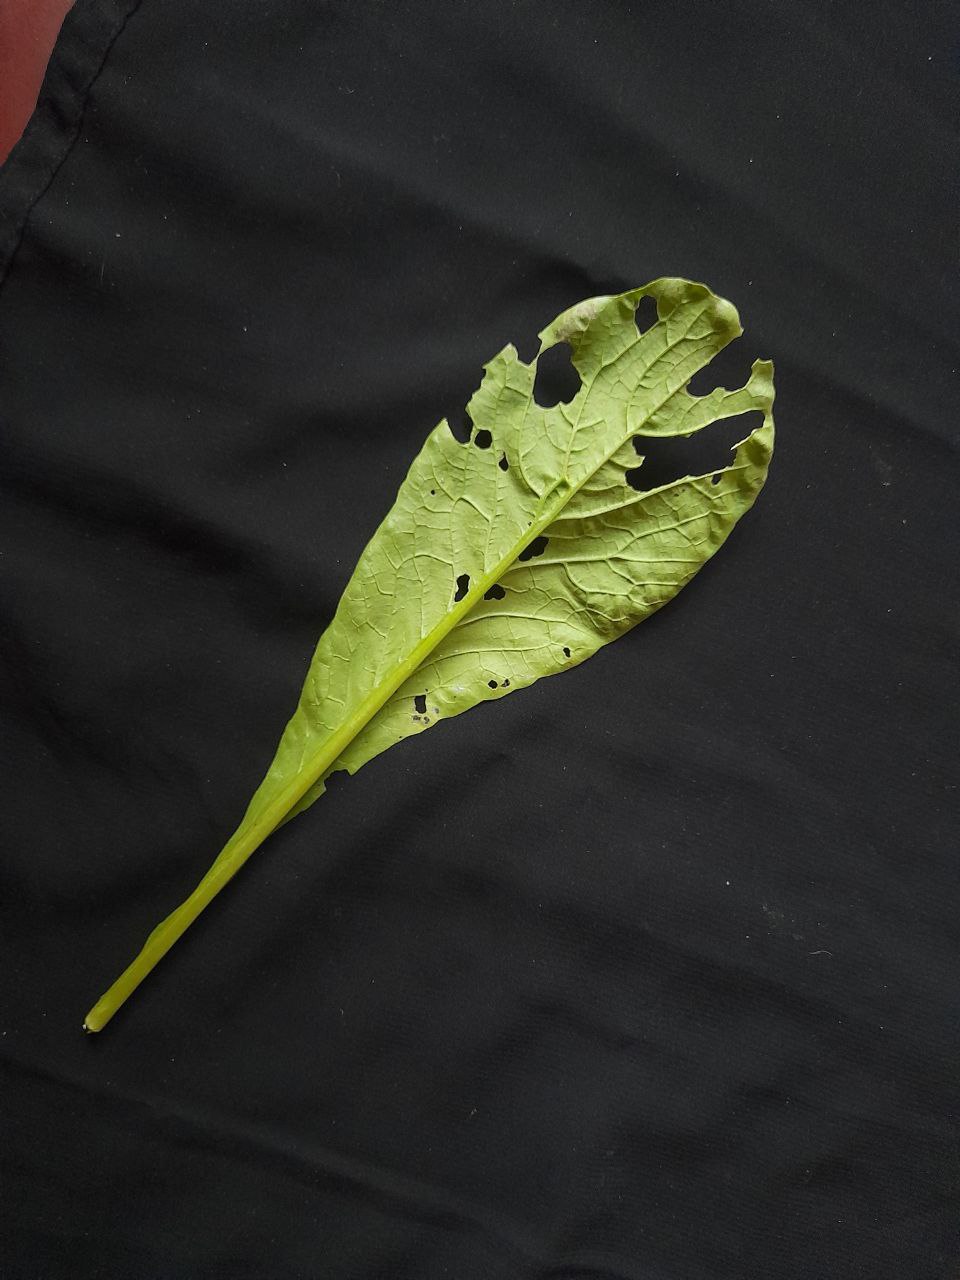
Label: flea beetle